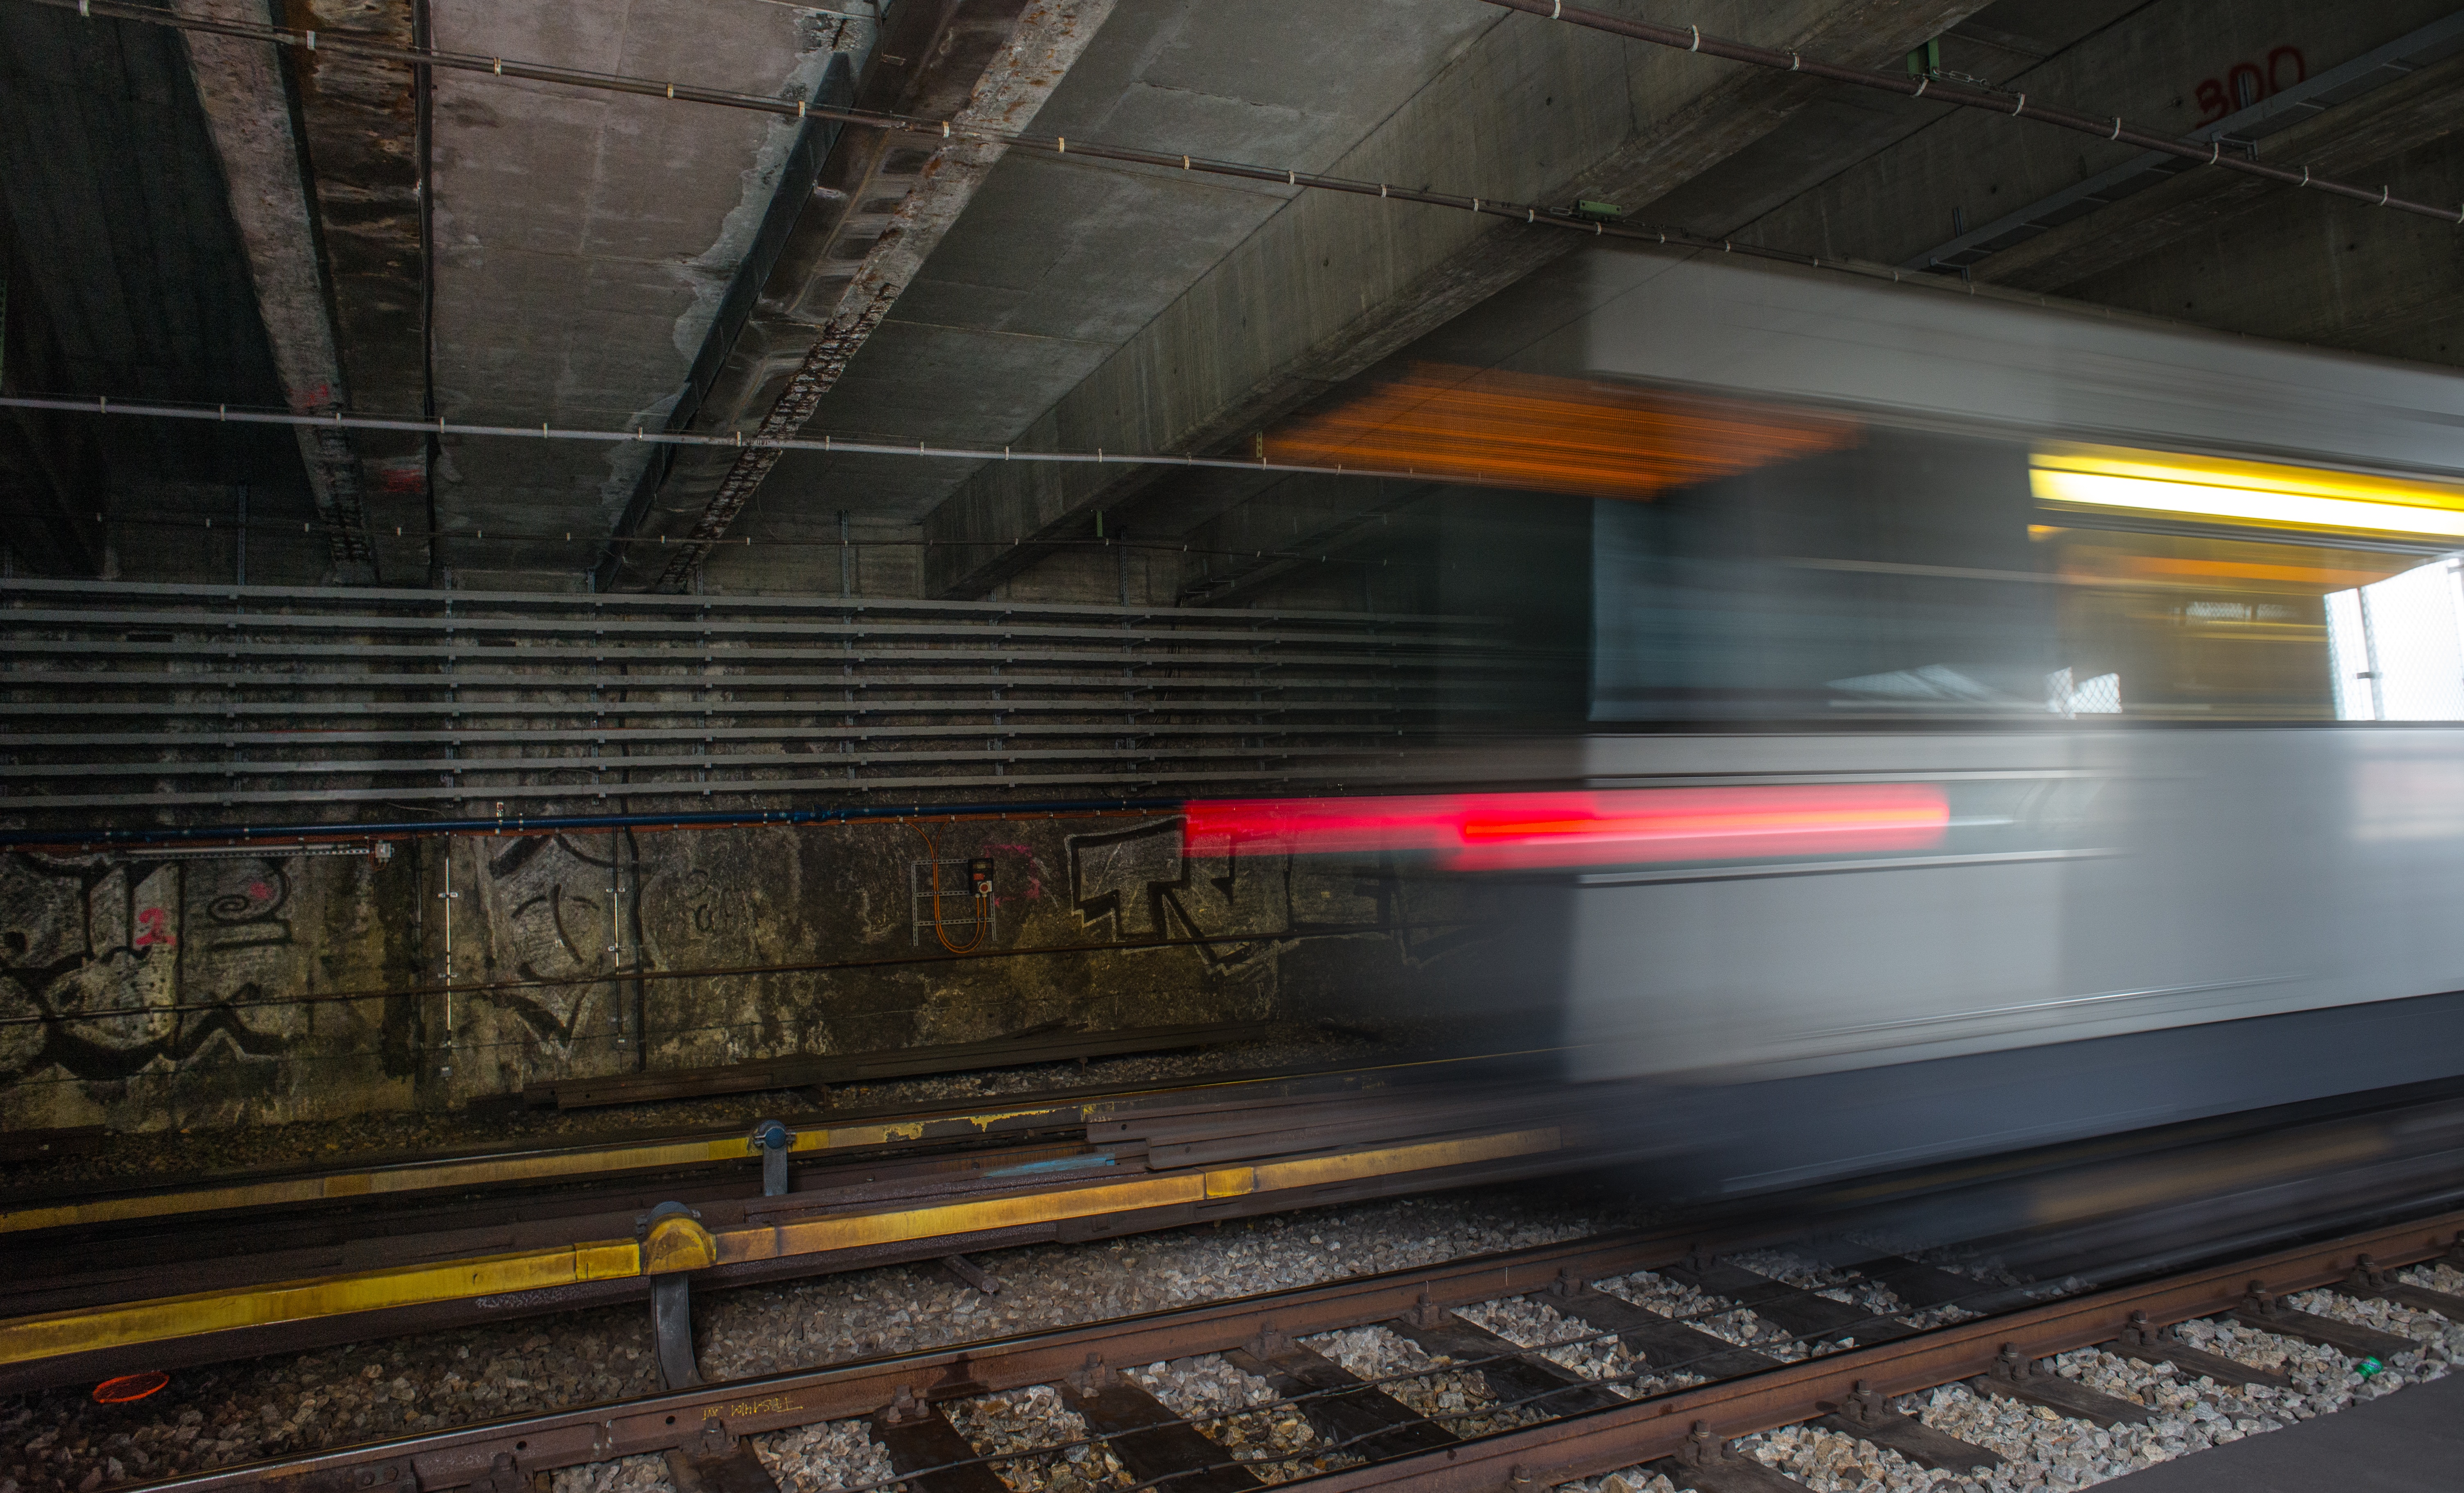
blur, track, railway, railroad, wagon, rail, city, urban, train, subway, metro, underground, motion, transportation, transport, vehicle, train station, speed, public transport, metro station, locomotive, fast, passenger, rail transport, tail lights, rolling stock, rapid transit, railroad car, high speed rail